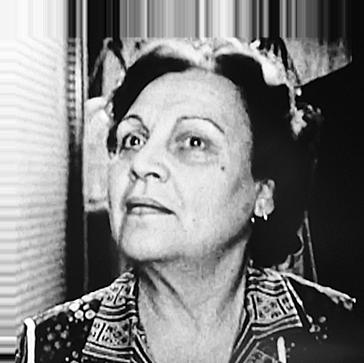
Age: 66